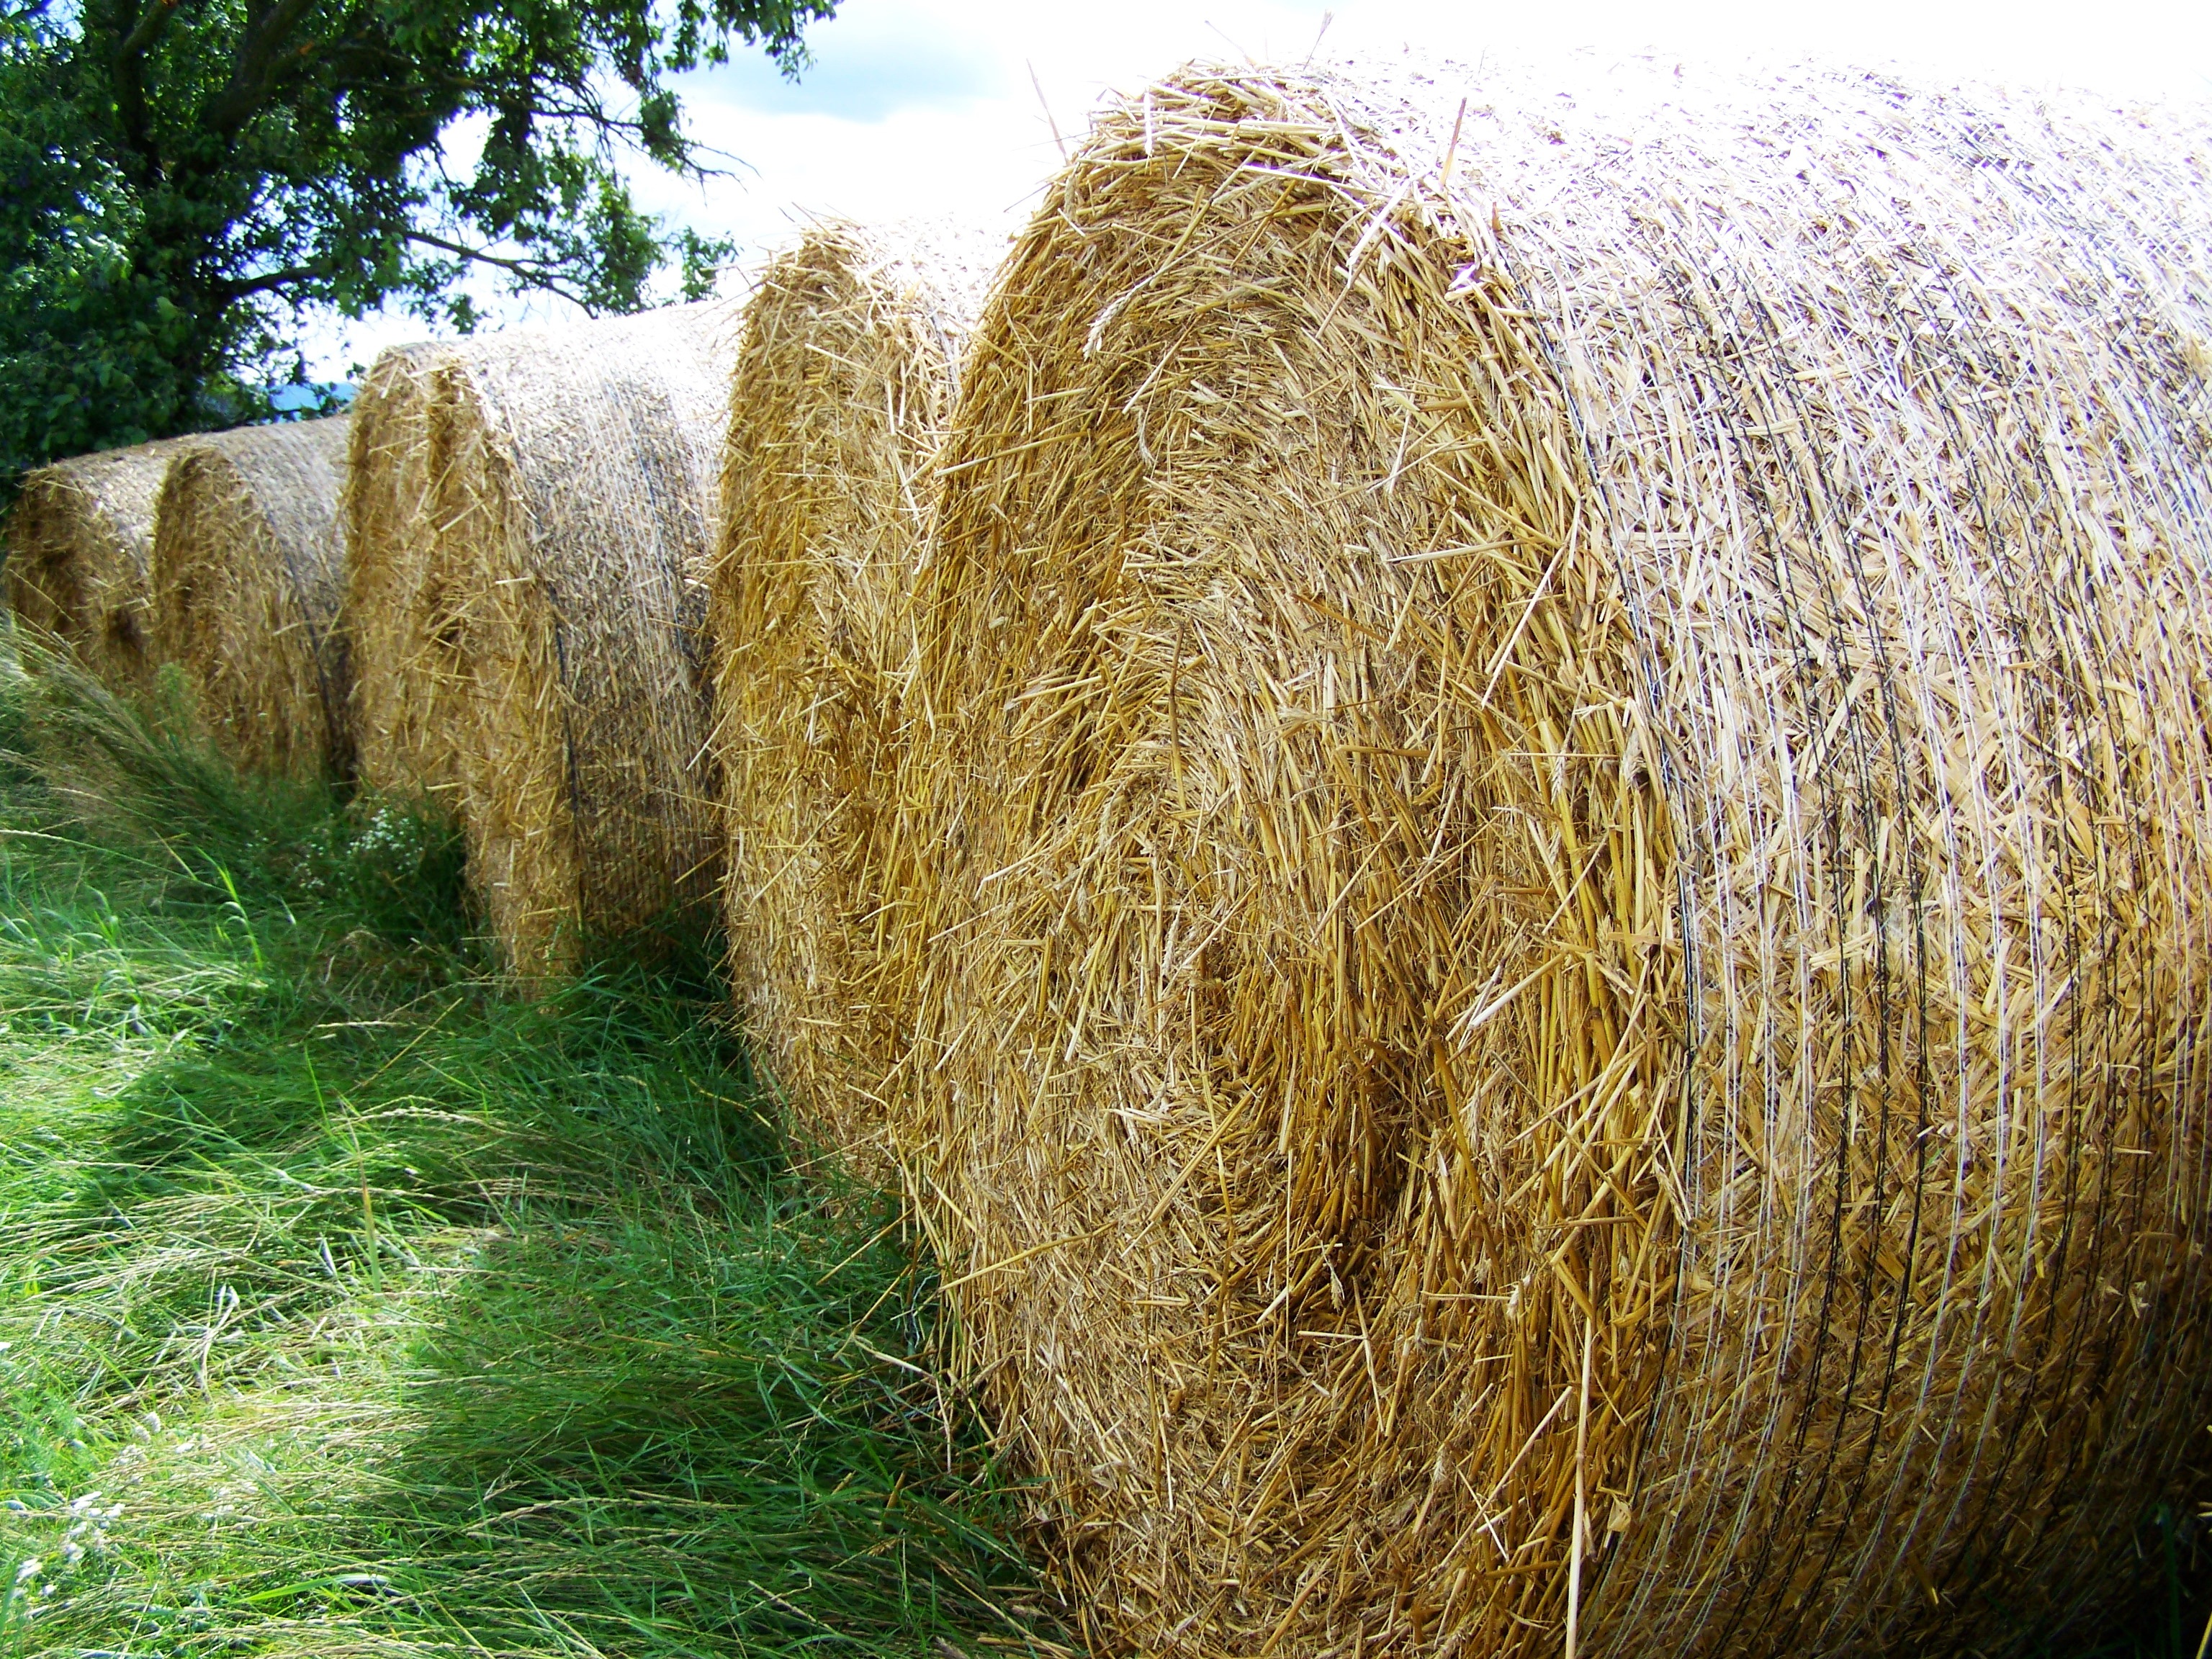
plant, hay, field, food, crop, soil, agriculture, straw, rural landscape, straw bales, potential gabonasz r, grass family